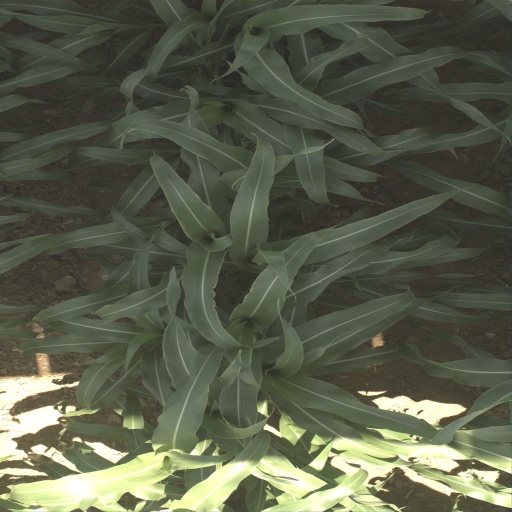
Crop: sorghum